Oyamada Station

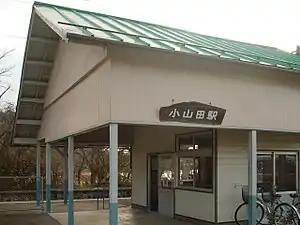
Oyamada Station in February 2007

is a railway station in the city of Hanamaki, Iwate, Japan, operated by East Japan Railway Company (JR East).